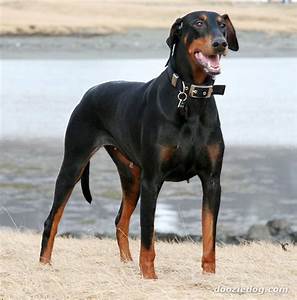
Label: dog